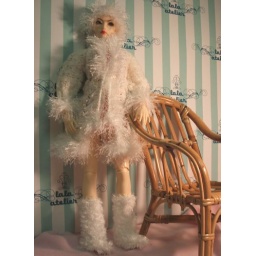
Knitted Winter coat & hat set with fuzzy boots in white SD size